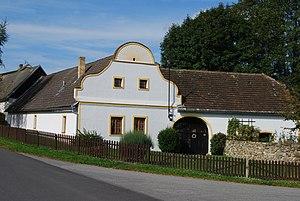
Bílsko est une commune du district de Strakonice, dans la région de Bohême-du-Sud, en République tchèque. Sa population s'élevait à 208 habitants en 2017.